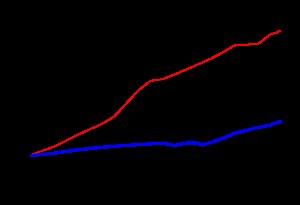
La France, en forme longue depuis 1875 la République française, est un État souverain transcontinental dont le territoire métropolitain est situé en Europe de l'Ouest. Ce dernier a des frontières terrestres avec la Belgique, le Luxembourg, l'Allemagne, la Suisse, l'Italie, l'Espagne et les deux principautés d'Andorre et de Monaco. La France dispose aussi d'importantes façades maritimes sur l'Atlantique et la Méditerranée. Son territoire ultramarin s'étend dans les océans Indien, Atlantique et Pacifique ainsi qu'en Amérique du Sud, et a des frontières terrestres avec le Brésil, le Suriname et les Pays-Bas.